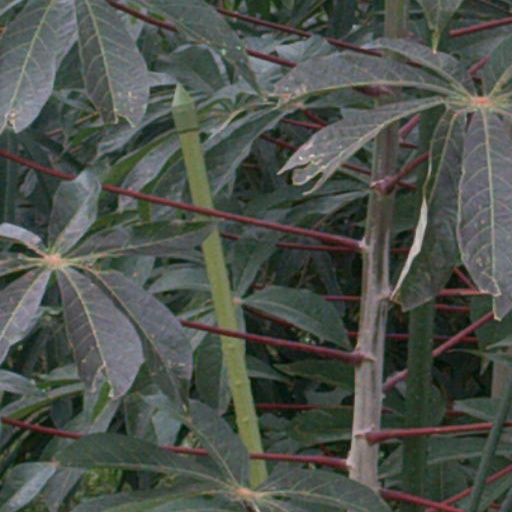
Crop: cassava